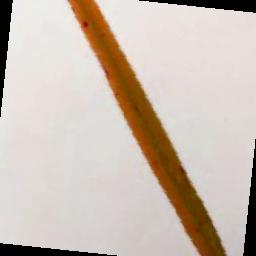
Label: Rice___Brown_Spot